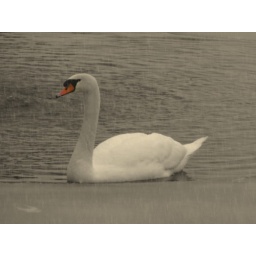
Found this swan in a small semi frozen pond. The sign said duck crossing.